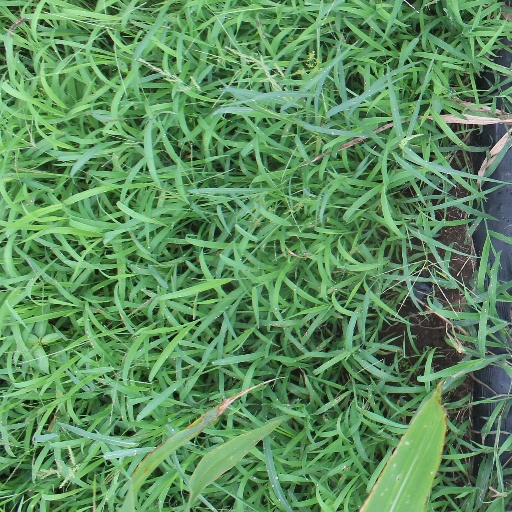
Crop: sorghum